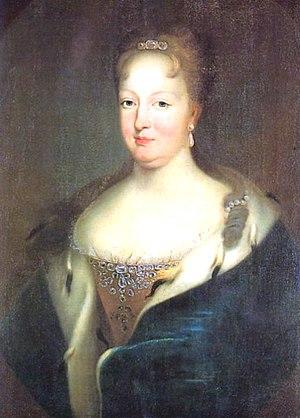
Christine Wilhelmine de Hesse-Hombourg était une noble allemande.